Tomasz Sommer

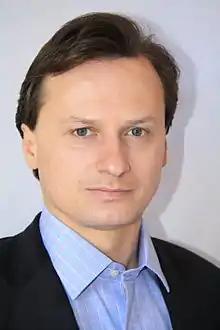
Tomasz Krzysztof Sommer

Tomasz Krzysztof Sommer (born 16 October 1972 in Puławy, Poland) is a Polish writer, journalist and publisher, editor-in-chief of weekly magazine "Najwyższy Czas!". Sommer graduated from the University of Warsaw Department of Journalism and Political Science, and received his Ph.D. in sociology at the School of Social Sciences of the Polish Academy of Sciences Institute of Philosophy and Sociology.